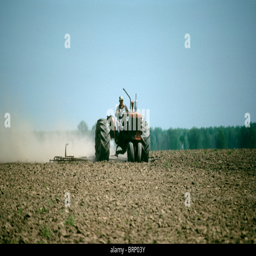
person on old red tractor harrows the soil to prepare for planting in rich bottom land